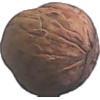
Label: walnut